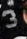
Number: 3